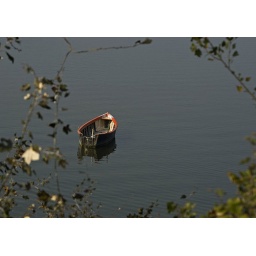
boat in lake Kerkini